West Beach, South Australia

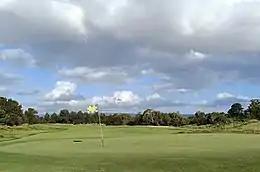

The Patawalonga Course consists of 18 holes par 72 with fine kikuyu fairways all year round and large undulating good speed bentgrass (as used at Augusta National) bunkered greens. Built on a sandy base with mature trees and water hazards the Patawalonga Championship links style course is one of the best public golf courses in Australia. Measuring 5913 metres in length and green sizes averaging 750m2 the Patawalonga caters for all golfers' abilities and needs.